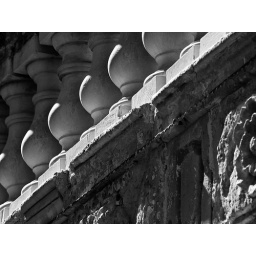
Detail in monochrome of stone balustrades on a balcony in Malta